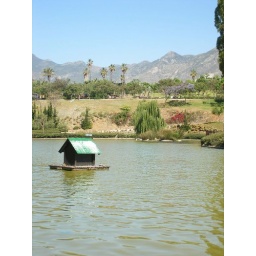
Duck house in lake in Parque de Paloma